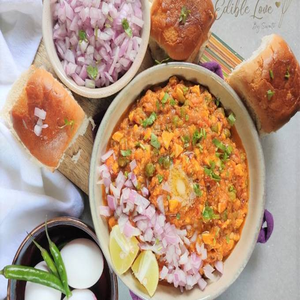
Dish: pavbhaji